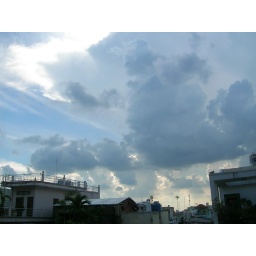
afternoon sky above our office in Ho Chi Minh City, Vietnam